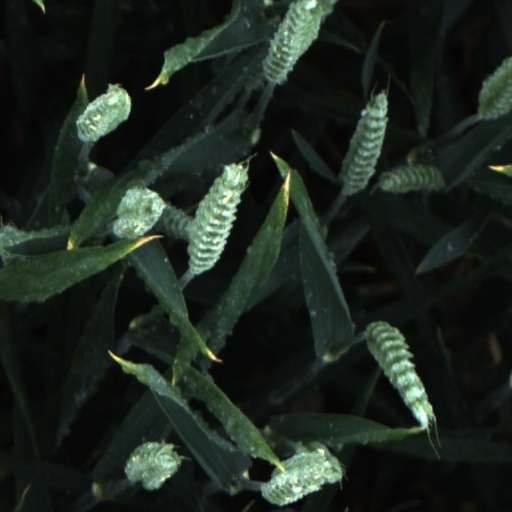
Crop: wheat